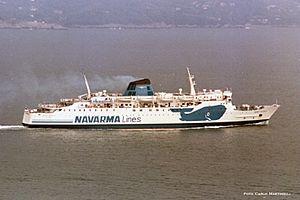
MN Moby Prince Italiano: MN Moby Prince
Le Moby Prince est un ferry de la compagnie italienne Nav. Ar. Ma. Lines construit de 1967 à 1968 par les chantiers britanniques Cammell Laird. Mis en service en octobre 1968 pour le compte la compagnie néerlandaise Stoomvaart Maatschappij Zeeland sous le nom Koningin Juliana, il desservait à l'origine les lignes entre les Pays-Bas et le Royaume-Uni. Vendu en 1984 à un homme d'affaires hollandais, il est converti en showroom destiné à faire la promotions de produits néerlandais d'export mais ne sera jamais utilisé en raison de la faillite de la société. Cédé en 1985 à Nav. Ar. Ma. Lines, il est alors affecté aux lignes depuis le continent italien vers la Sardaigne et la Corse sous le nom de Moby Prince.
Moby Lines est une compagnie de navigation maritime privée italienne assurant des liaisons en car-ferry depuis l'Italie continentale vers la Sardaigne, la Corse et l'Île d'Elbe. Fondée en 1959 par l'armateur napolitain Achille Onorato, la compagnie débute ses activités entre la Sardaigne et l'archipel de La Maddalena sous le nom de Navigazione Arcipelago Maddalenino avant de s'installer en 1966 entre le continent italien et l'île d'Elbe puis la Corse à partir de 1967. L'entreprise connaîtra par la suite un fort développement dans les années 1980, notamment grâce au trafic estival entre l'Italie et la Corse, ce qui lui permettra d'agrandir sa flotte et son réseau avec l'ouverture en 1988 d'une ligne vers la Sardaigne, et de s'imposer comme l'un des principaux armateurs de son pays. Fragilisée dans les années 1990 en raison de la baisse du trafic et de l'accident meurtrier de l'un de ses navires, la société, reprise en main par Vincenzo Onorato saura se reconstruire avec notamment la constitution d'une flotte de navires rapides durant les années 2000.